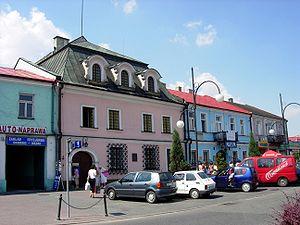
Jędrzejów est une ville de Pologne qui compte 16 555 habitants. La ville est le chef-lieu d’un district de la Voïvodie de Sainte-Croix.